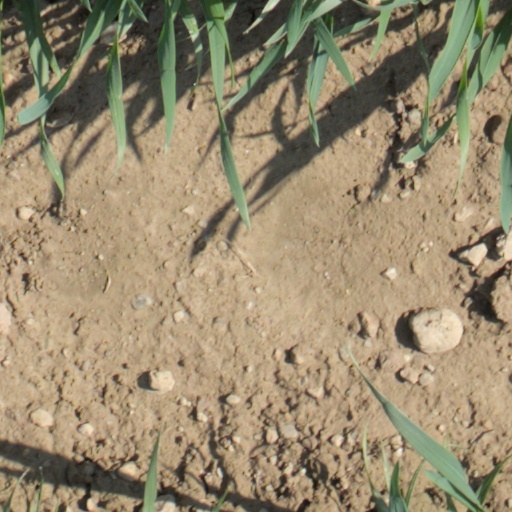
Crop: wheat